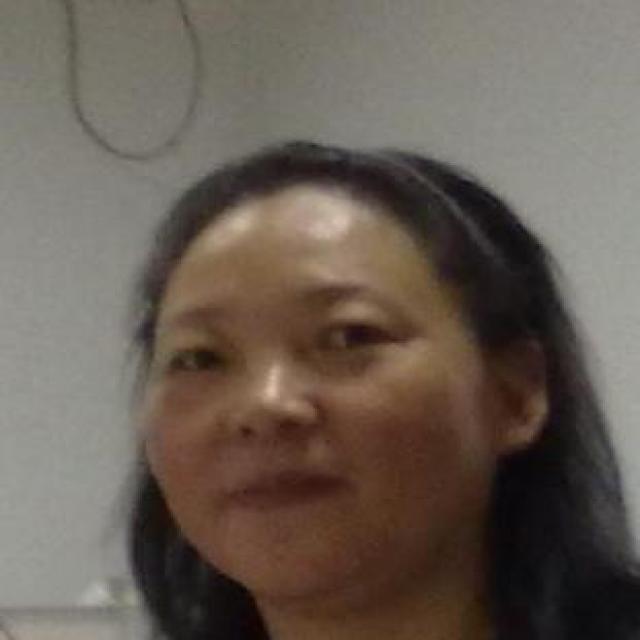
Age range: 45-64